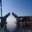
Label: bridge